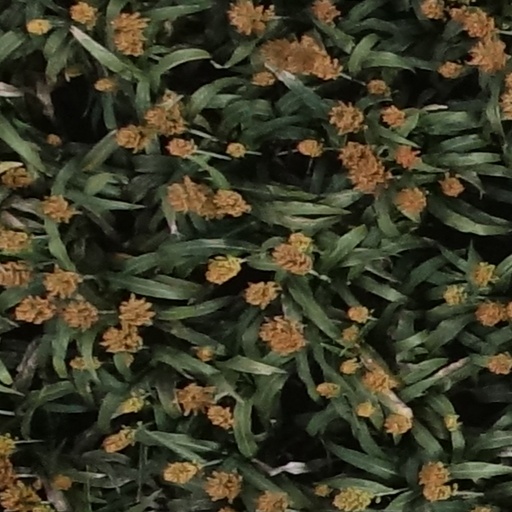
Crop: sorghum